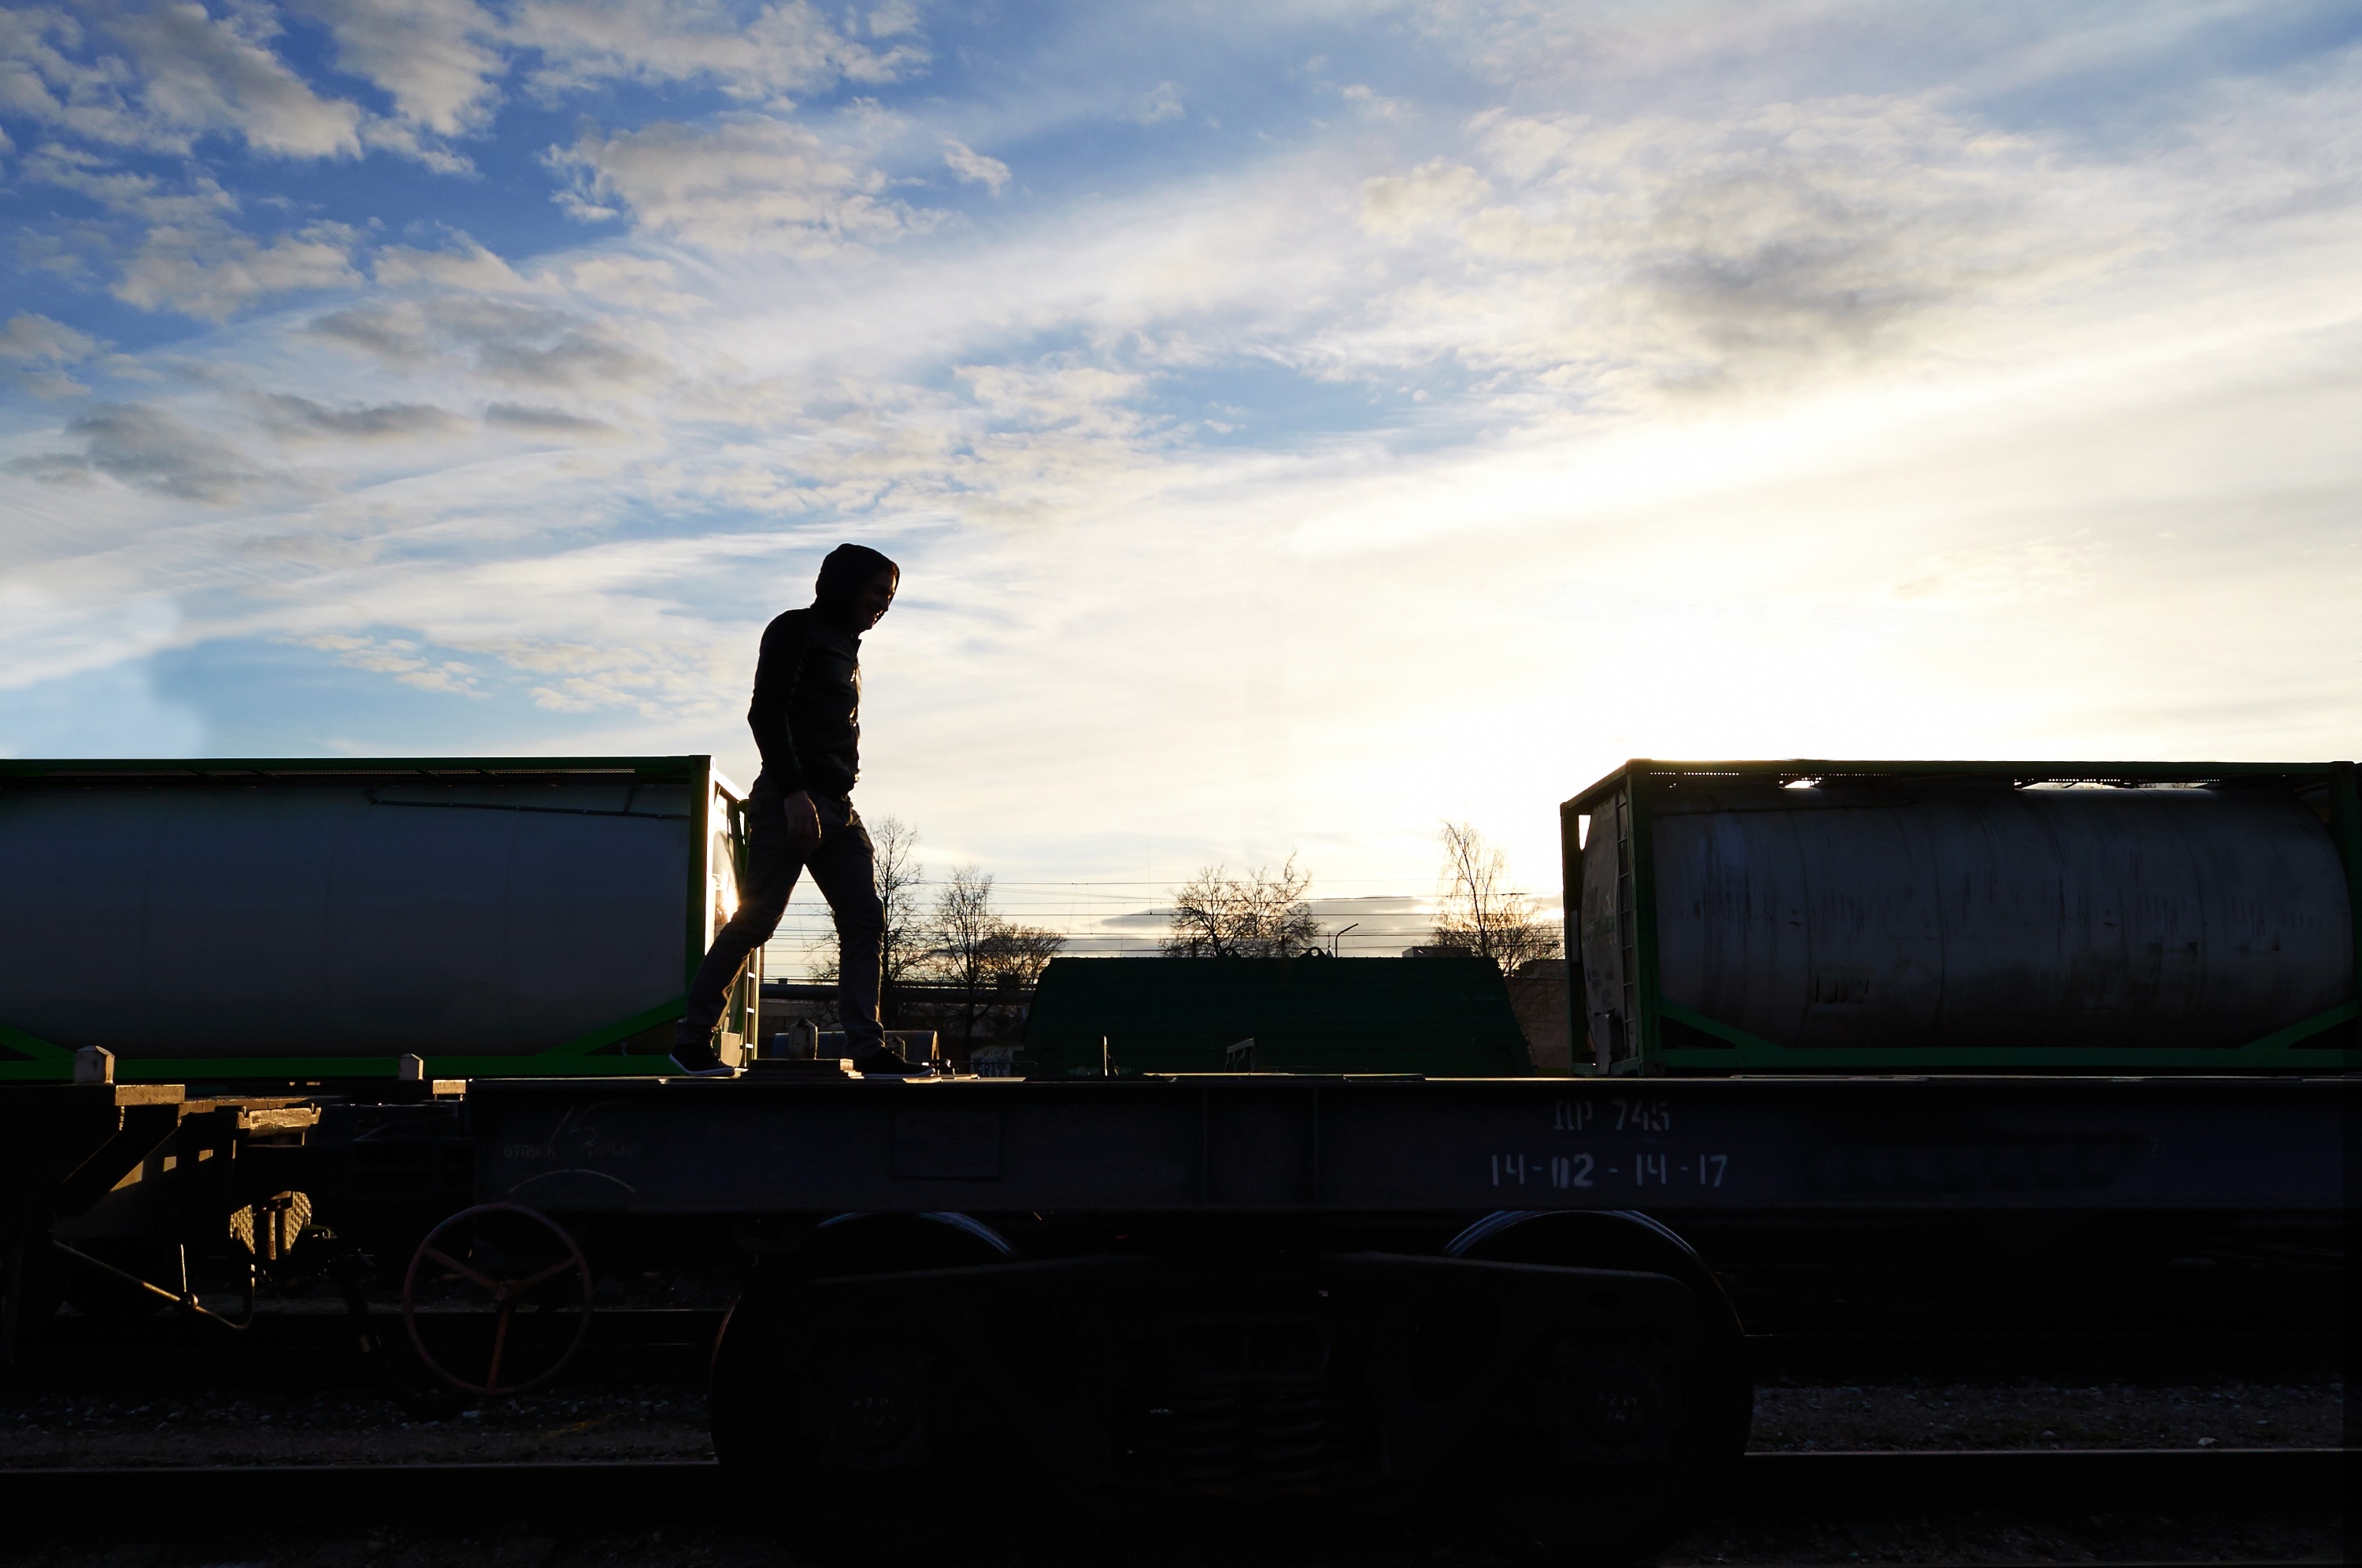
light, sunset, transport, evening, vehicle, blue, black, atmosphere of earth